1996 Daytona 500

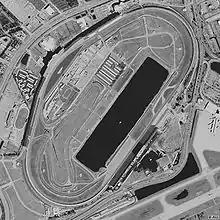
Daytona International Speedway, where the race was held.

Daytona International Speedway is a race track in Daytona Beach, Florida, that is one of six superspeedways to hold NASCAR races, the others being Michigan International Speedway, Auto Club Speedway, Indianapolis Motor Speedway, Pocono Raceway, and Talladega Superspeedway. The standard track at Daytona is a four-turn superspeedway that is long. The track also features two other layouts that utilize portions of the primary high speed tri-oval, such as a sports car course and a motorcycle course. The track's infield includes the Lake Lloyd, which has hosted powerboat racing. The speedway is owned and operated by International Speedway Corporation.